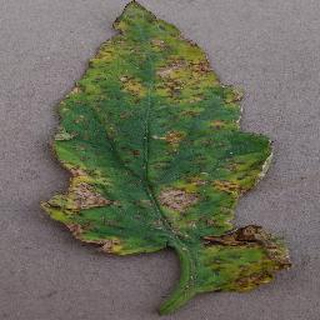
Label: tomato_bacterial_spot